Zombie Driver

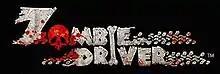
Logo

Zombie Driver is a vehicular combat video game. Set in a zombie apocalypse environment, a chemical accident/secret government project has turned the inhabitants of a city into shambling, aggressive opponents. The player must undertake various missions to rescue stranded civilians, slaughter zombies and unlock/upgrade various vehicles.